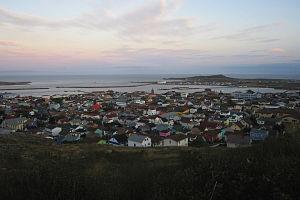
La rade de Saint-Pierre est une rade située à Saint-Pierre-et-Miquelon, en France d'outre-mer.
Saint-Pierre est une commune française, chef-lieu de l'archipel de Saint-Pierre-et-Miquelon dont elle est également la plus peuplée avec 5 417 habitants.